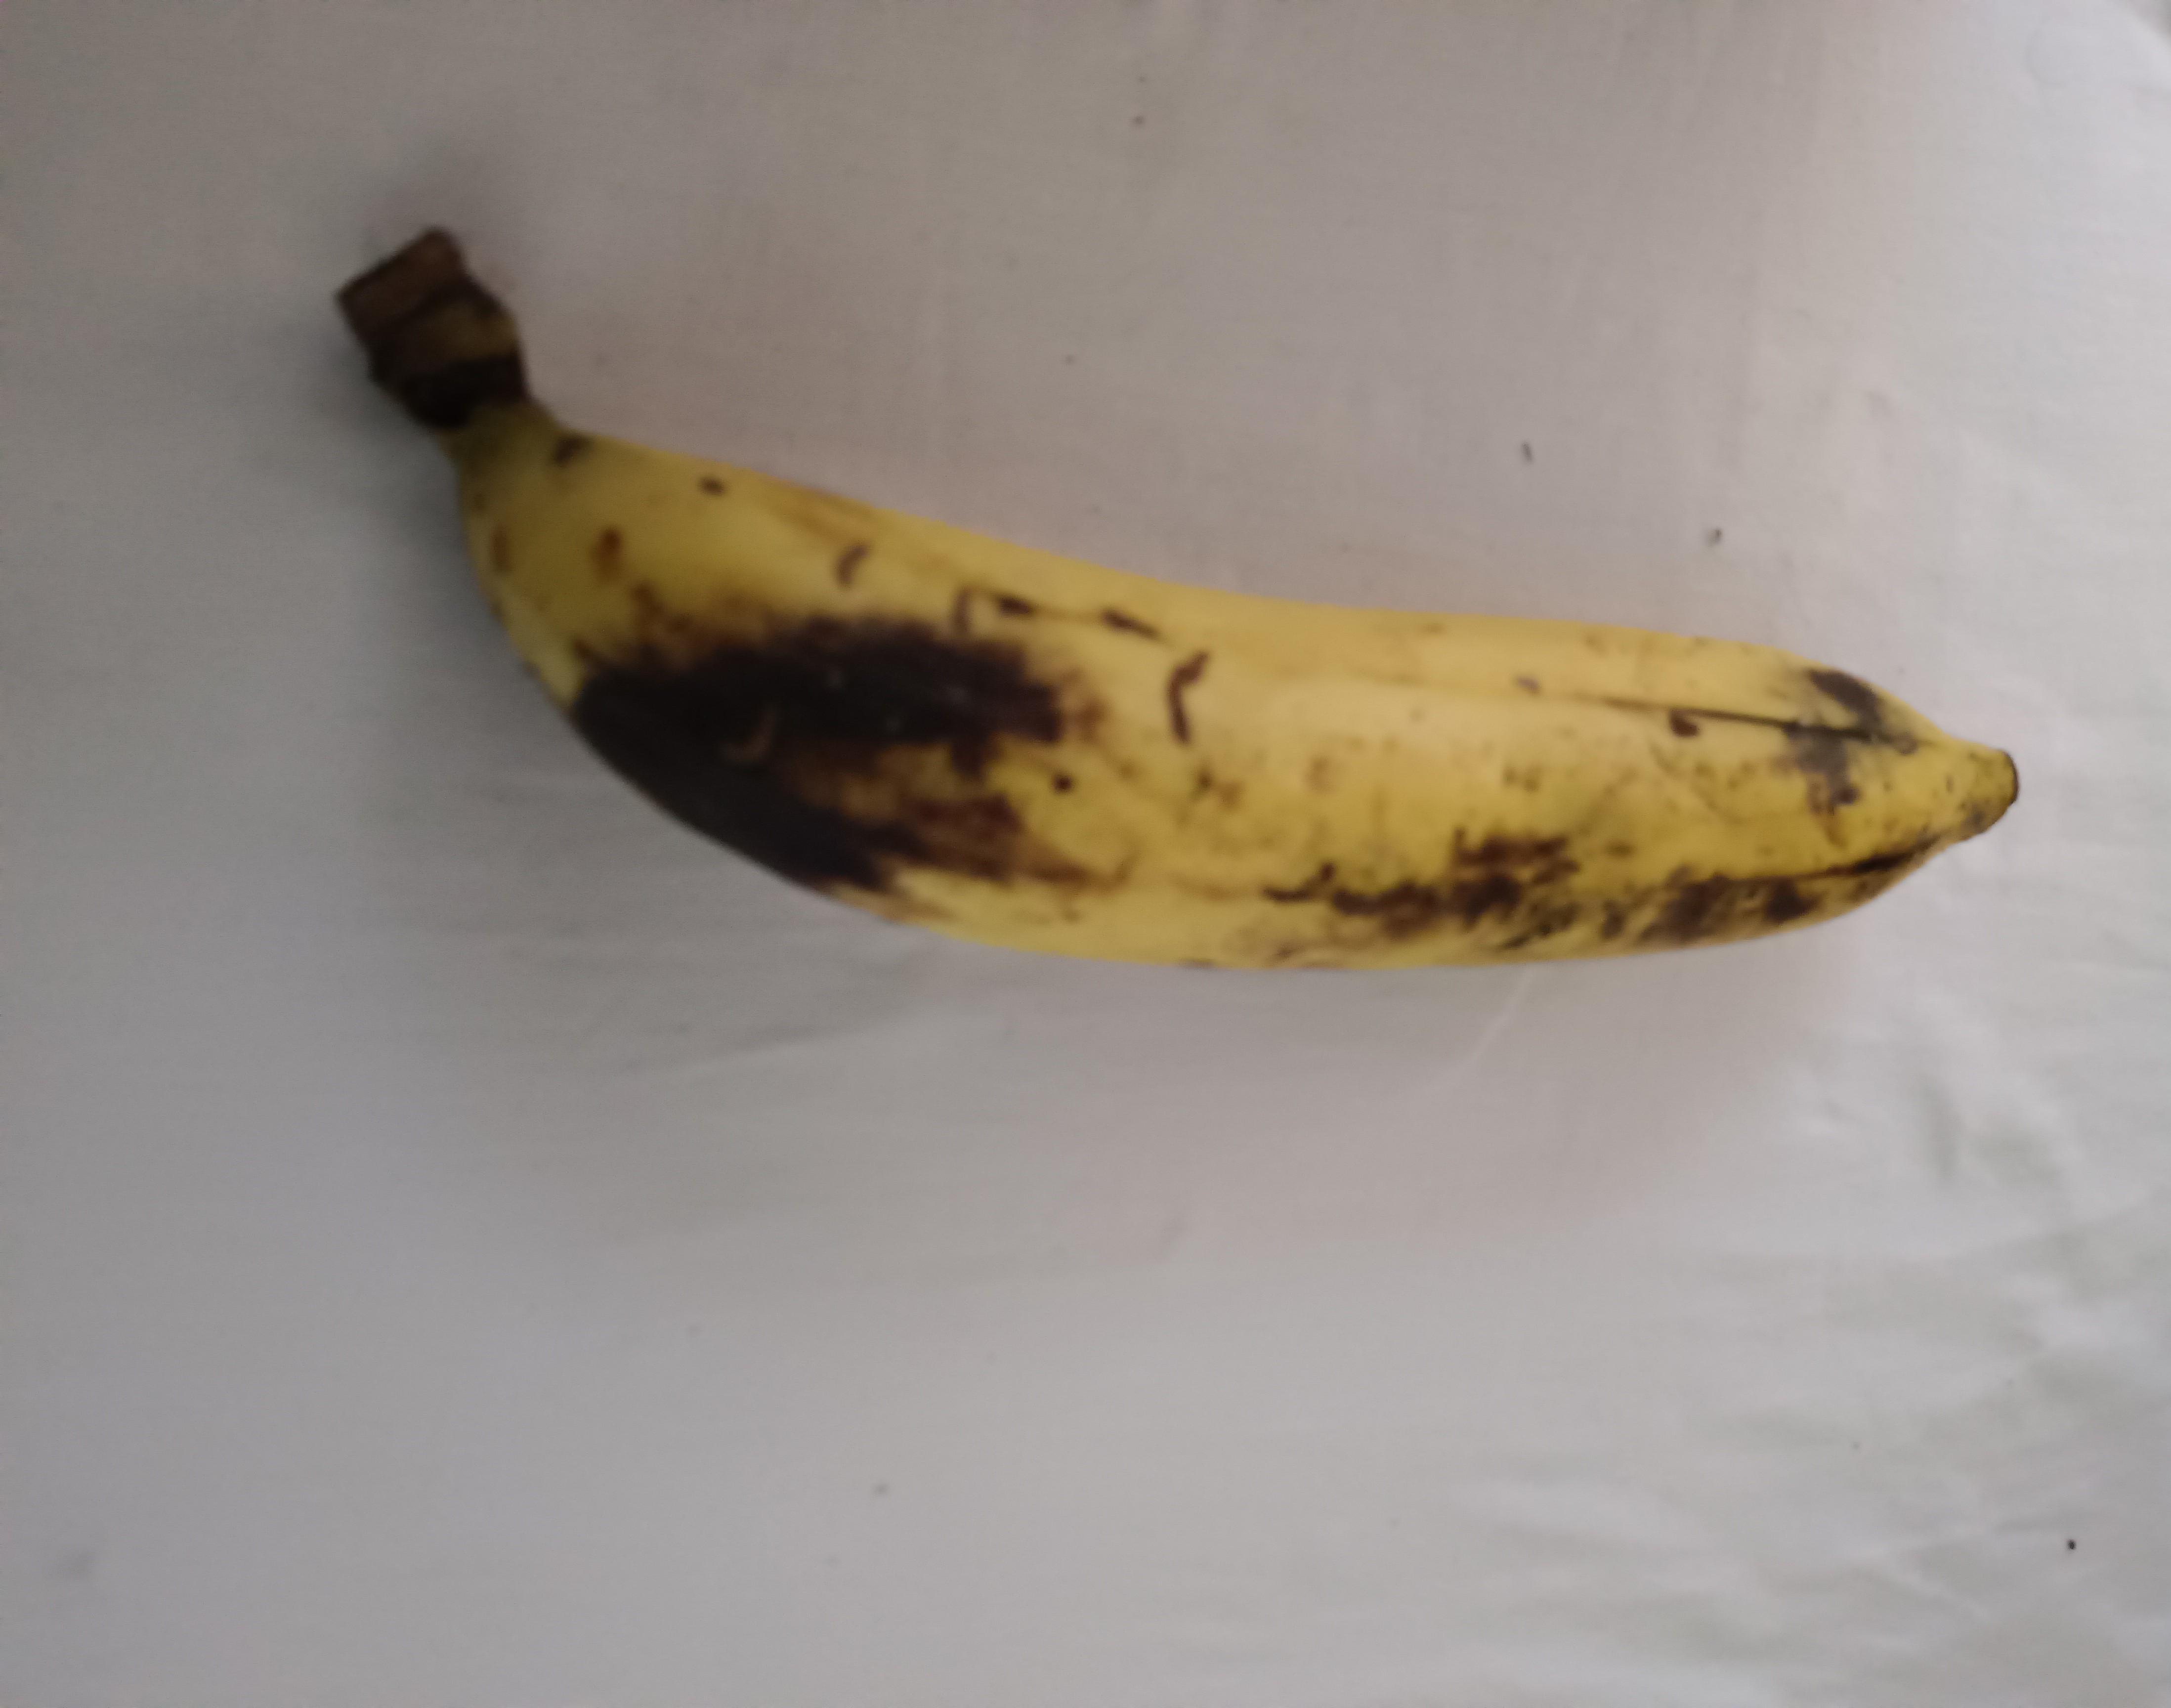
Banana variety: Shagor